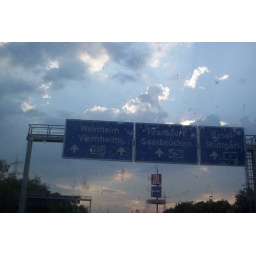
Morning sky over autobahn signs